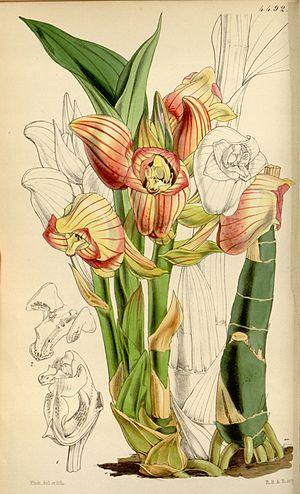
Acanthephippium est un genre d'orchidées d'Asie du Sud-Est comptant une douzaine d'espèces.